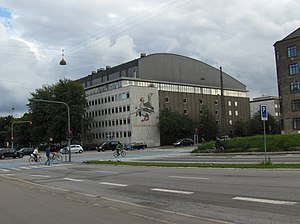
Zoologisk Museum
Zoologisk Museum
Zoologisk Museum er sammen med Geologisk Museum og Botanisk Have en del af Statens Naturhistoriske Museum, der blev stiftet i 2004. Statens Naturhistoriske Museum er organiseret under det Natur- og Biovidenskabelige Fakultet på Københavns Universitet og har ansvaret for forvaltningen af de nationale naturhistoriske samlinger og den tilknyttede forskning og formidling.